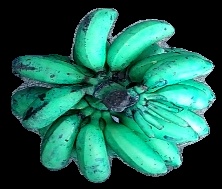
Variety: rasbale
Grade: grade3